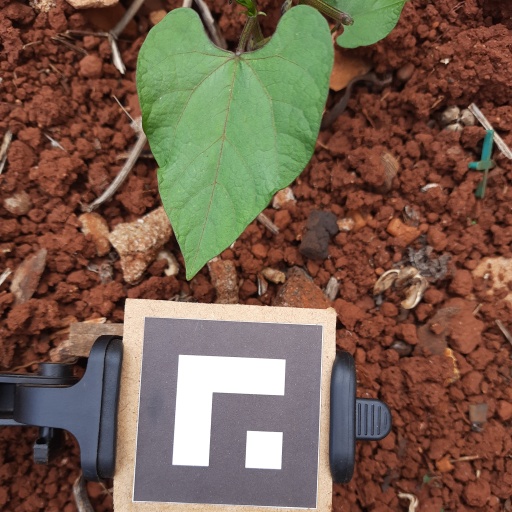
Observations: wavy surface, no eating holes, under cloudy sky